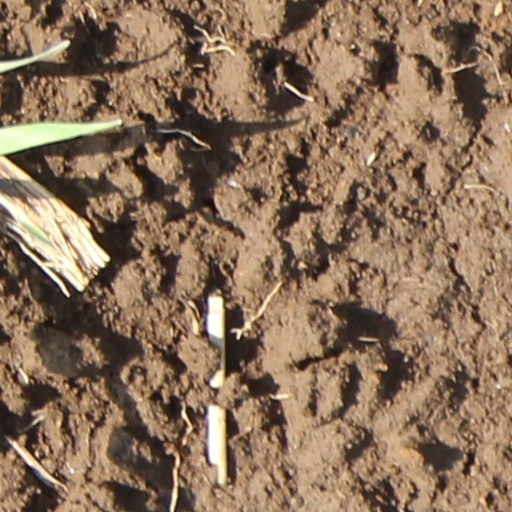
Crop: wheat